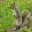
Label: squirrel